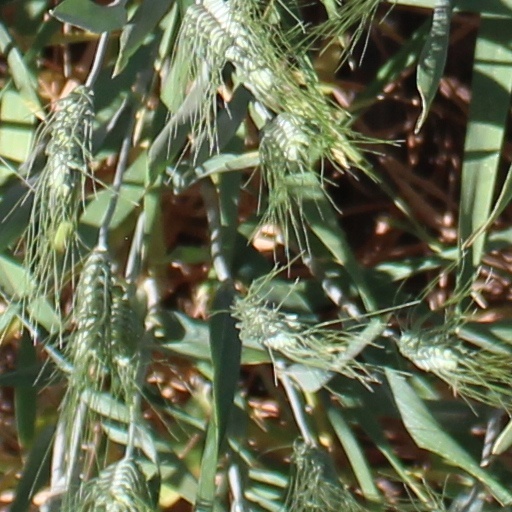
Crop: wheat